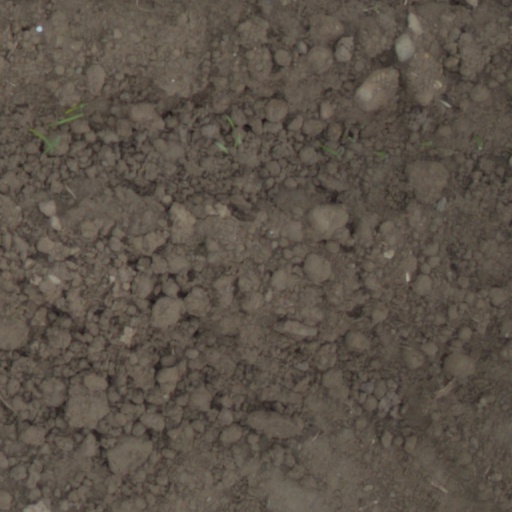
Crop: wheat